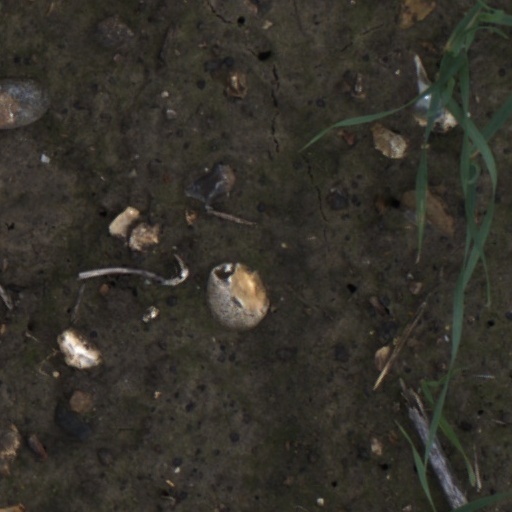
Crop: wheat